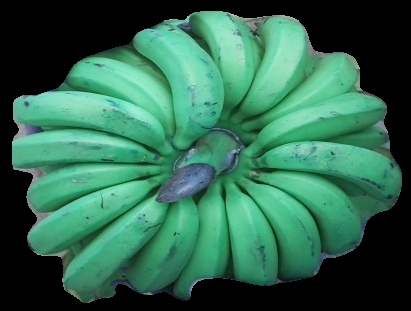
Variety: pachbale
Grade: grade2